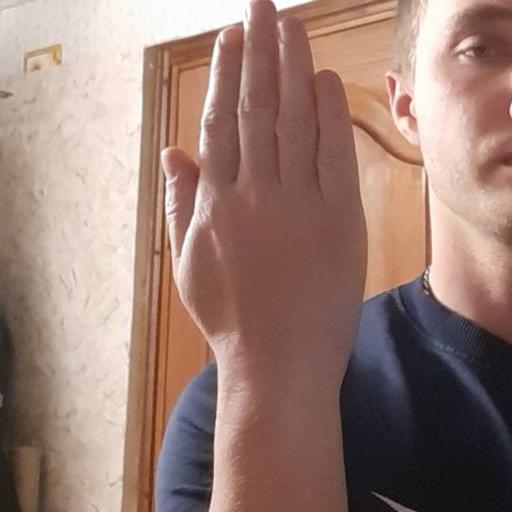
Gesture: stop_inverted